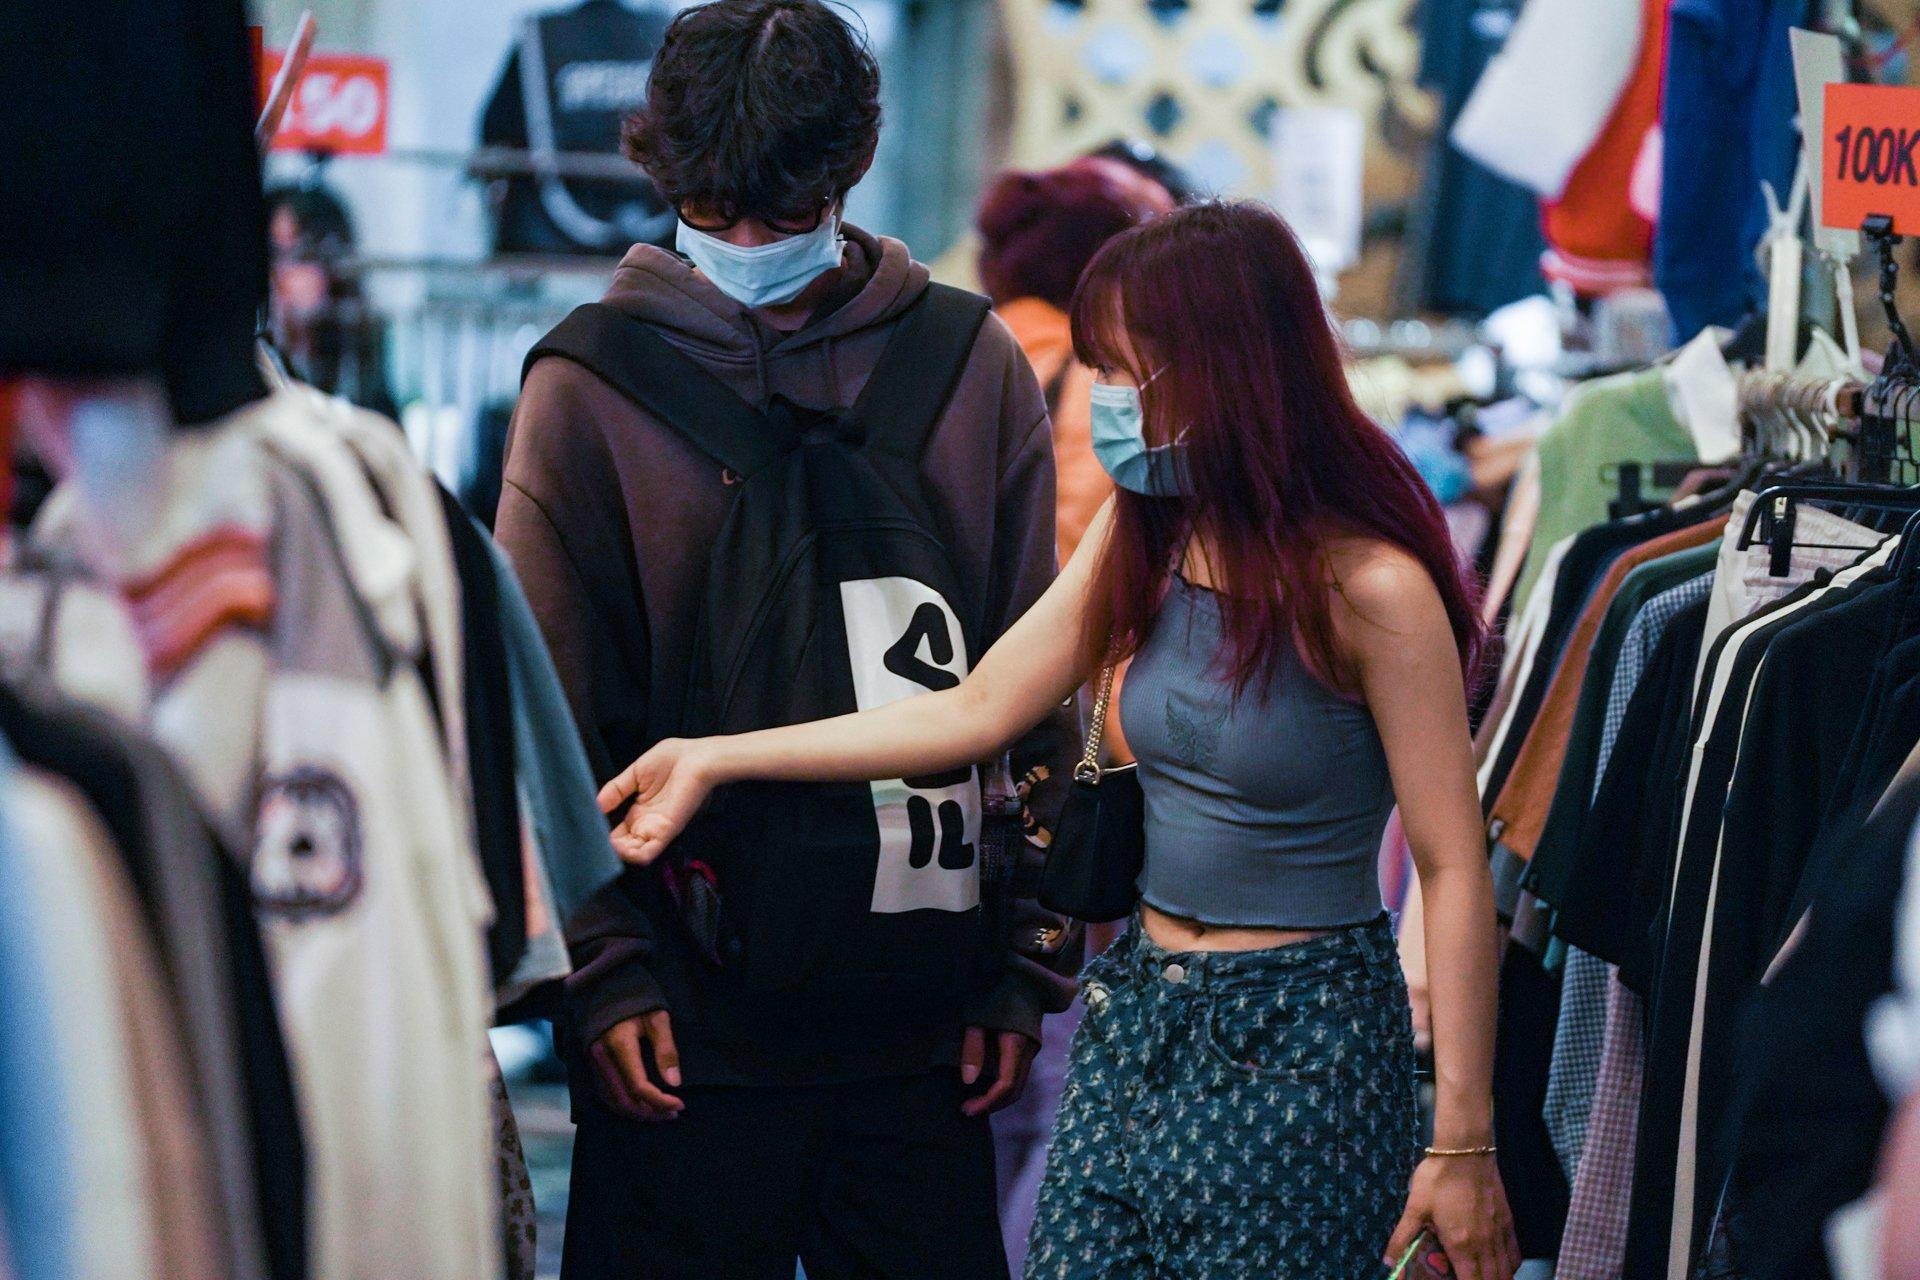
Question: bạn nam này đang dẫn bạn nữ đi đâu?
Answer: đi mua quần áo